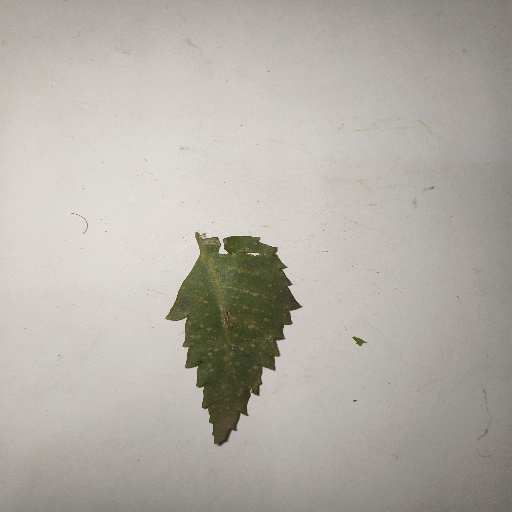
Species: Neem
Leaf condition: Shot Hole Leaf